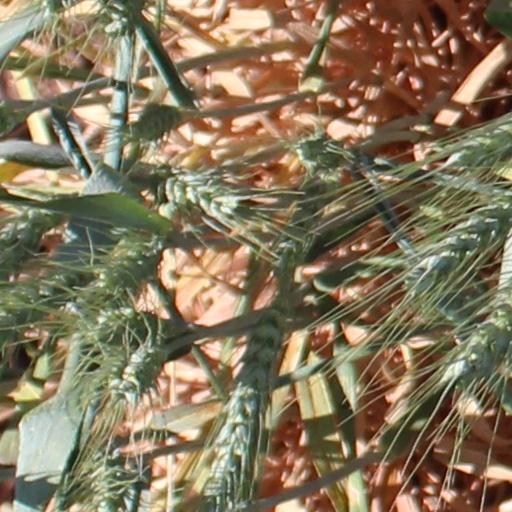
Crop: wheat